Whitton Lake

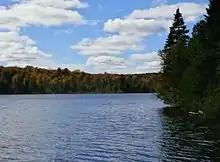
Lake Whitton seen towards the west

Its maximum approximate depth is , its width is and its length is . Even if the lake is located only a few kilometers from Lake Mégantic and Lake Mckenzie, its outlet flows into the neighboring watershed as far as Grand lac Saint-François, source of the Saint-François River.